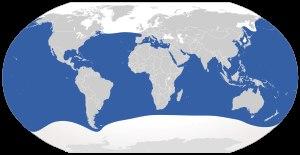
Le Grand requin blanc est une espèce de requin de la famille des Lamnidae et de l'ordre des Lamniformes. Il est le seul représentant actuel du genre Carcharodon.